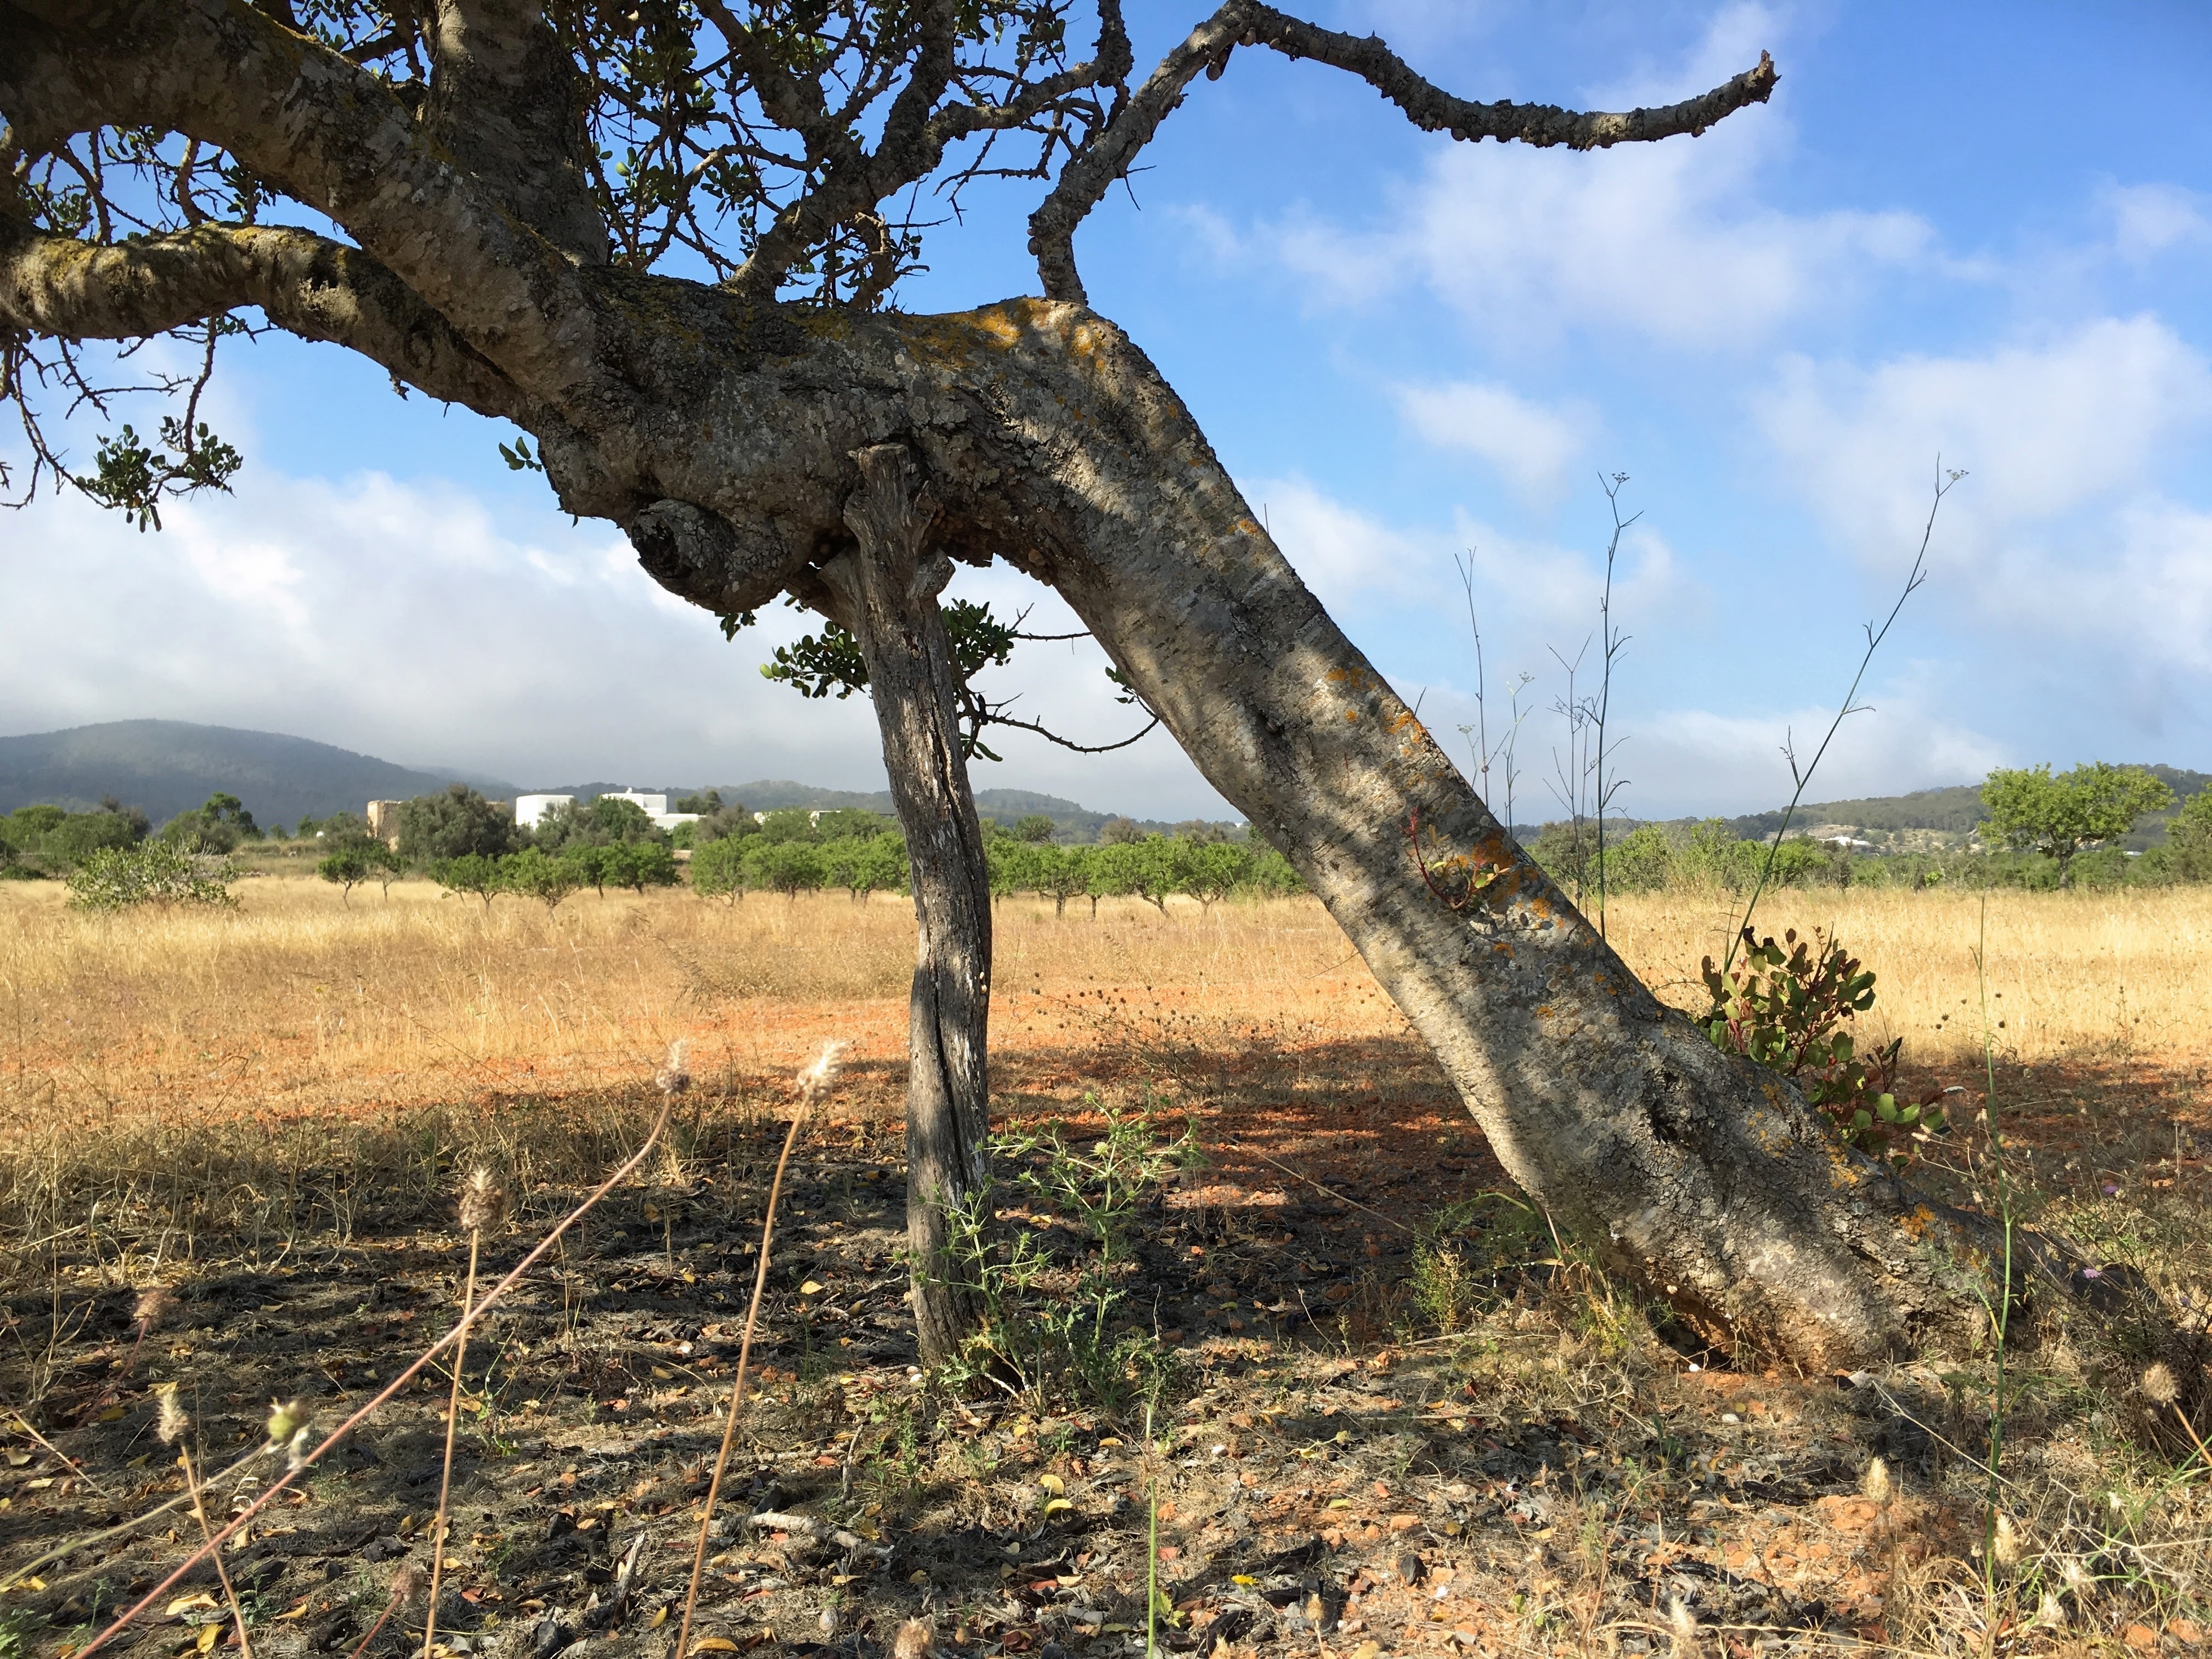
landscape, tree, nature, wilderness, plant, flower, wildlife, mediterranean, soil, agriculture, savanna, help, habitat, support, rural area, old tree, natural environment, woody plant